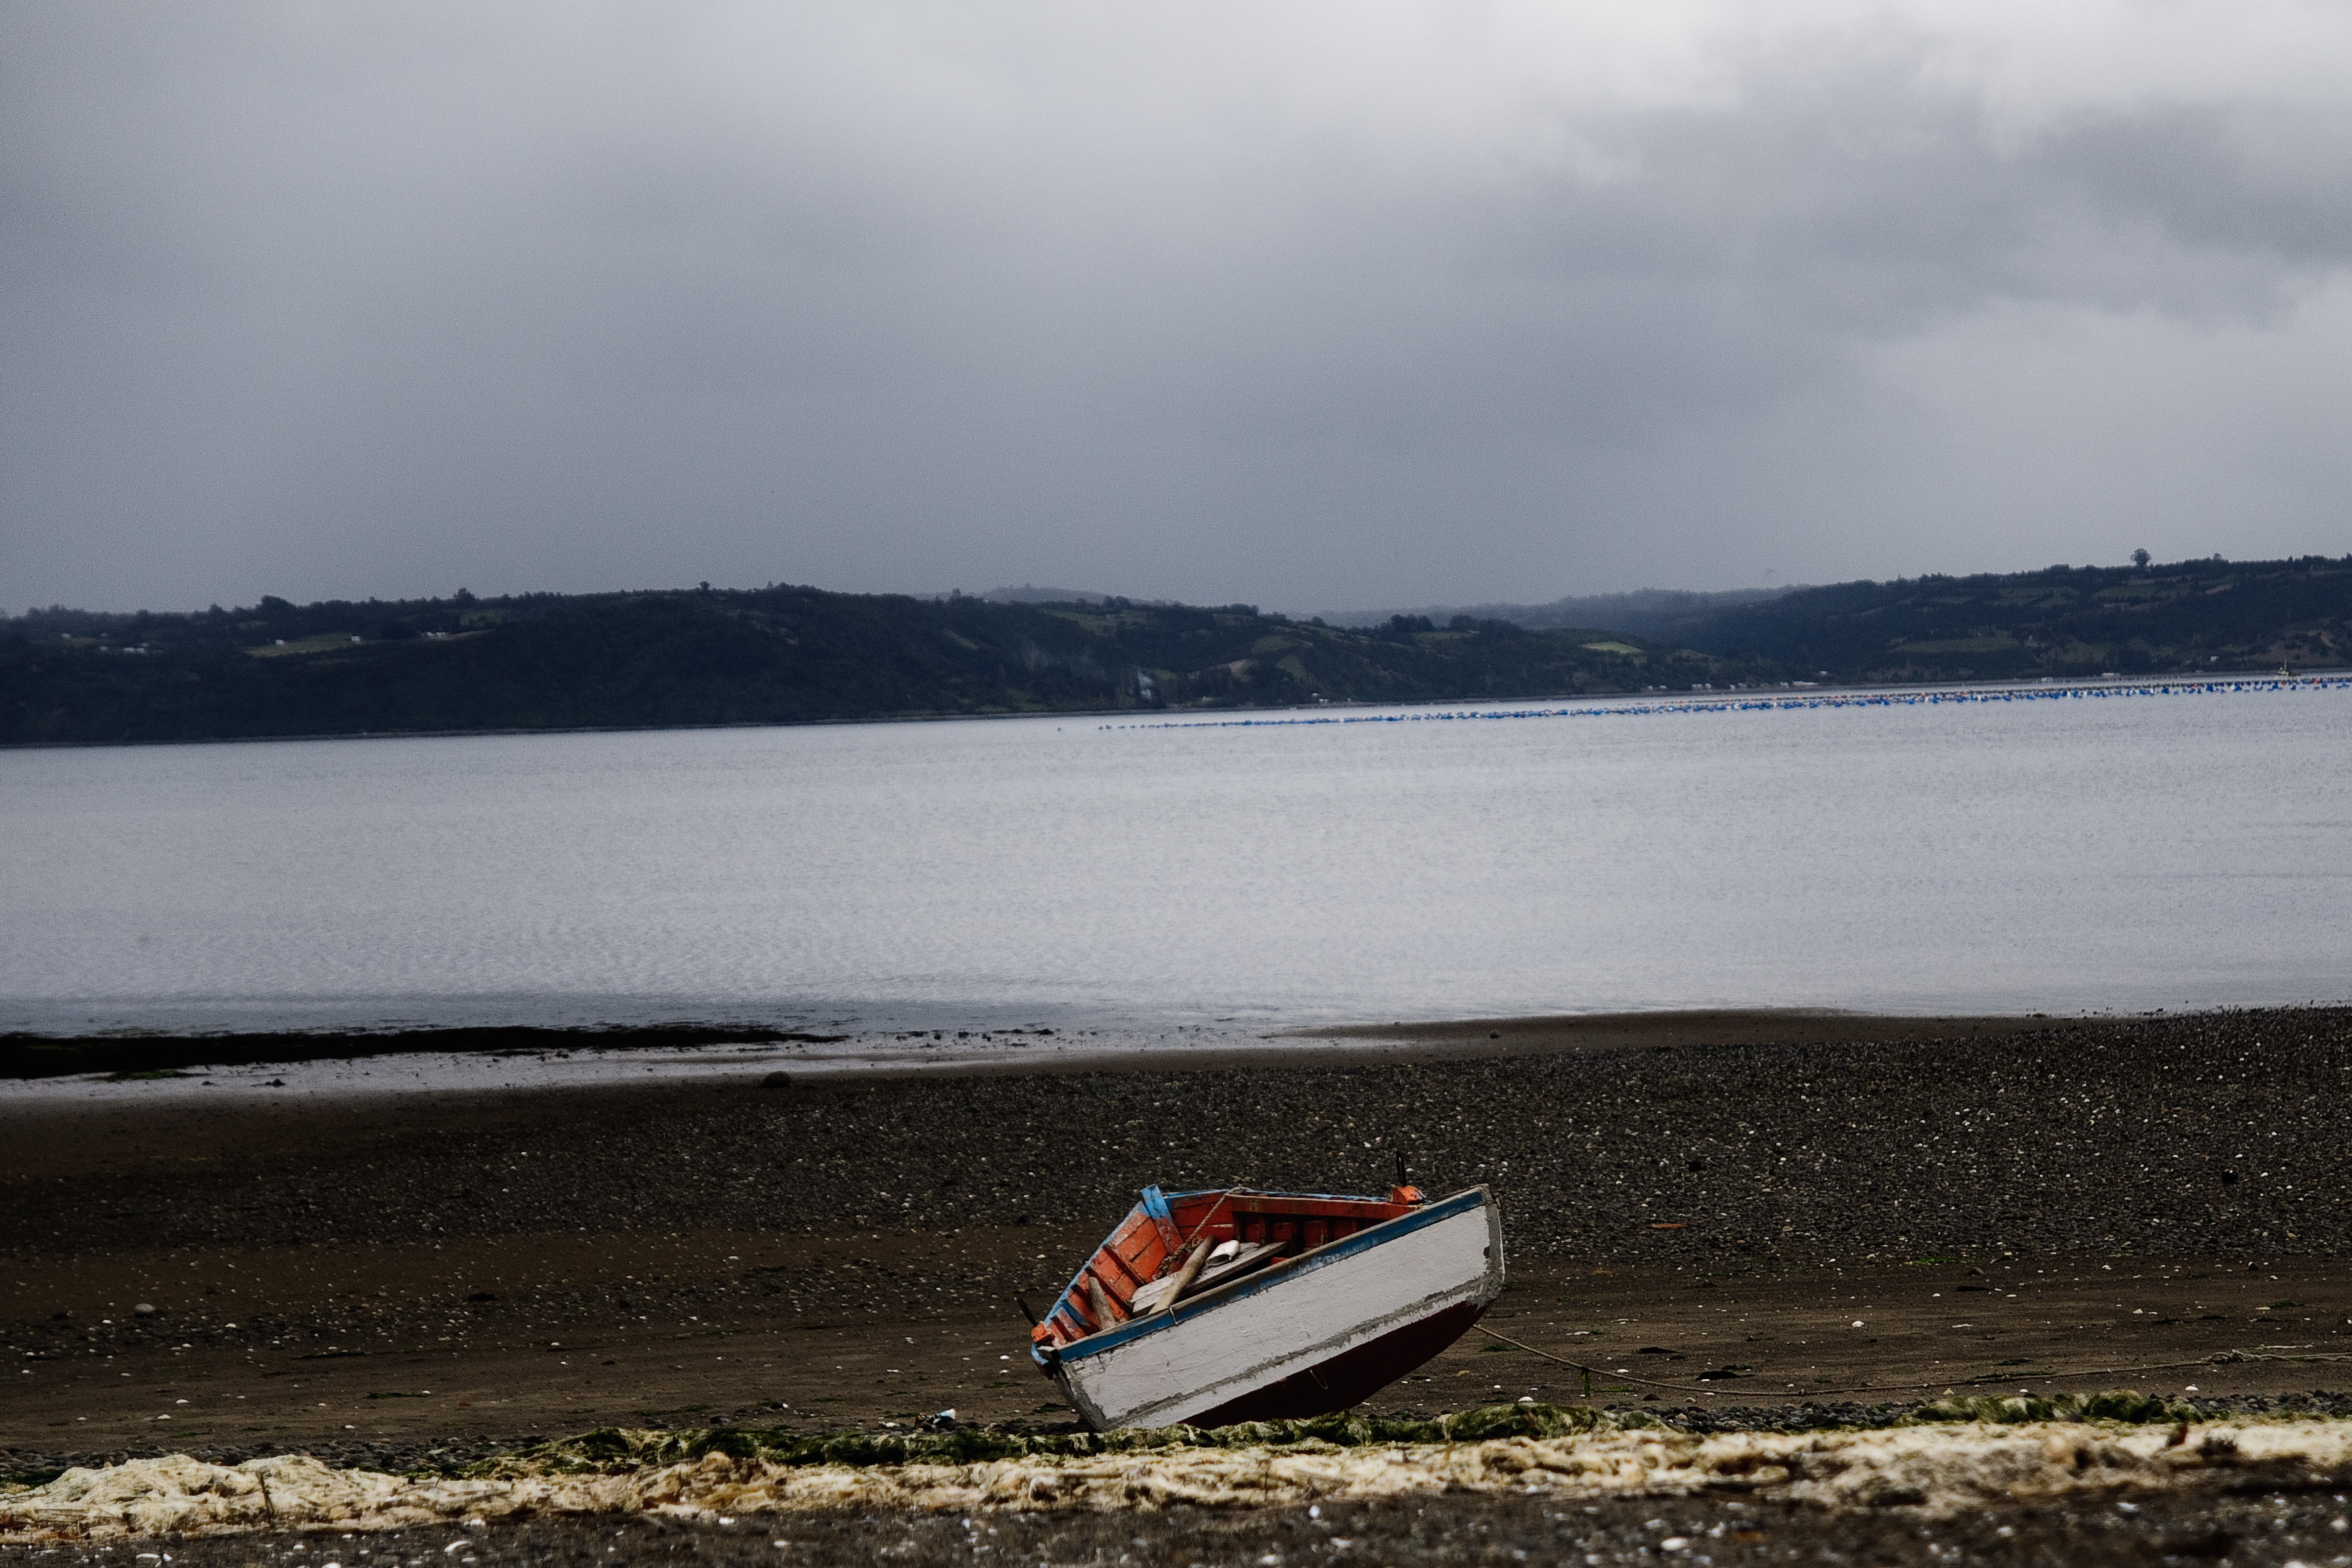
beach, sea, coast, water, sand, ocean, cloud, boat, shore, wave, lake, wind, vehicle, bay, reservoir, nikon, chile, body of water, boating, loch, d300, chiloe